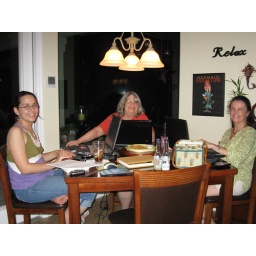
three computer geeks - visiting togegther in person and still online!